Alvino Rey

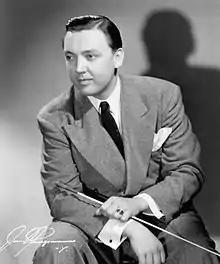
Rey in c.1942

Alvin McBurney (July 1, 1908 – February 24, 2004), known by his stage name Alvino Rey, was an American jazz guitarist and bandleader.